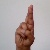
The image shows a hand gesture representing the letter 'R' in Indian Sign Language.